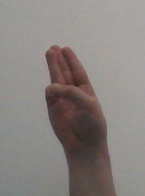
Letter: thaa